Torquato Tasso

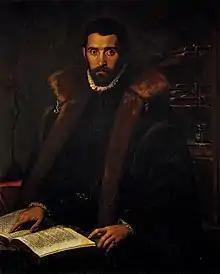
Portrait of Torquato Tasso, 1590s

Torquato Tasso (11 March 154425 April 1595) was an Italian poet of the 16th century, known for his 1581 poem "Gerusalemme liberata" ("Jerusalem Delivered"), in which he depicts a highly imaginative version of the combats between Christians and Muslims at the end of the First Crusade, during the Siege of Jerusalem of 1099.